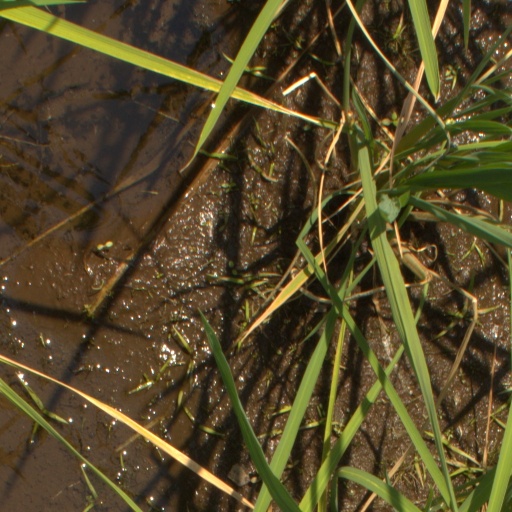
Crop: rice